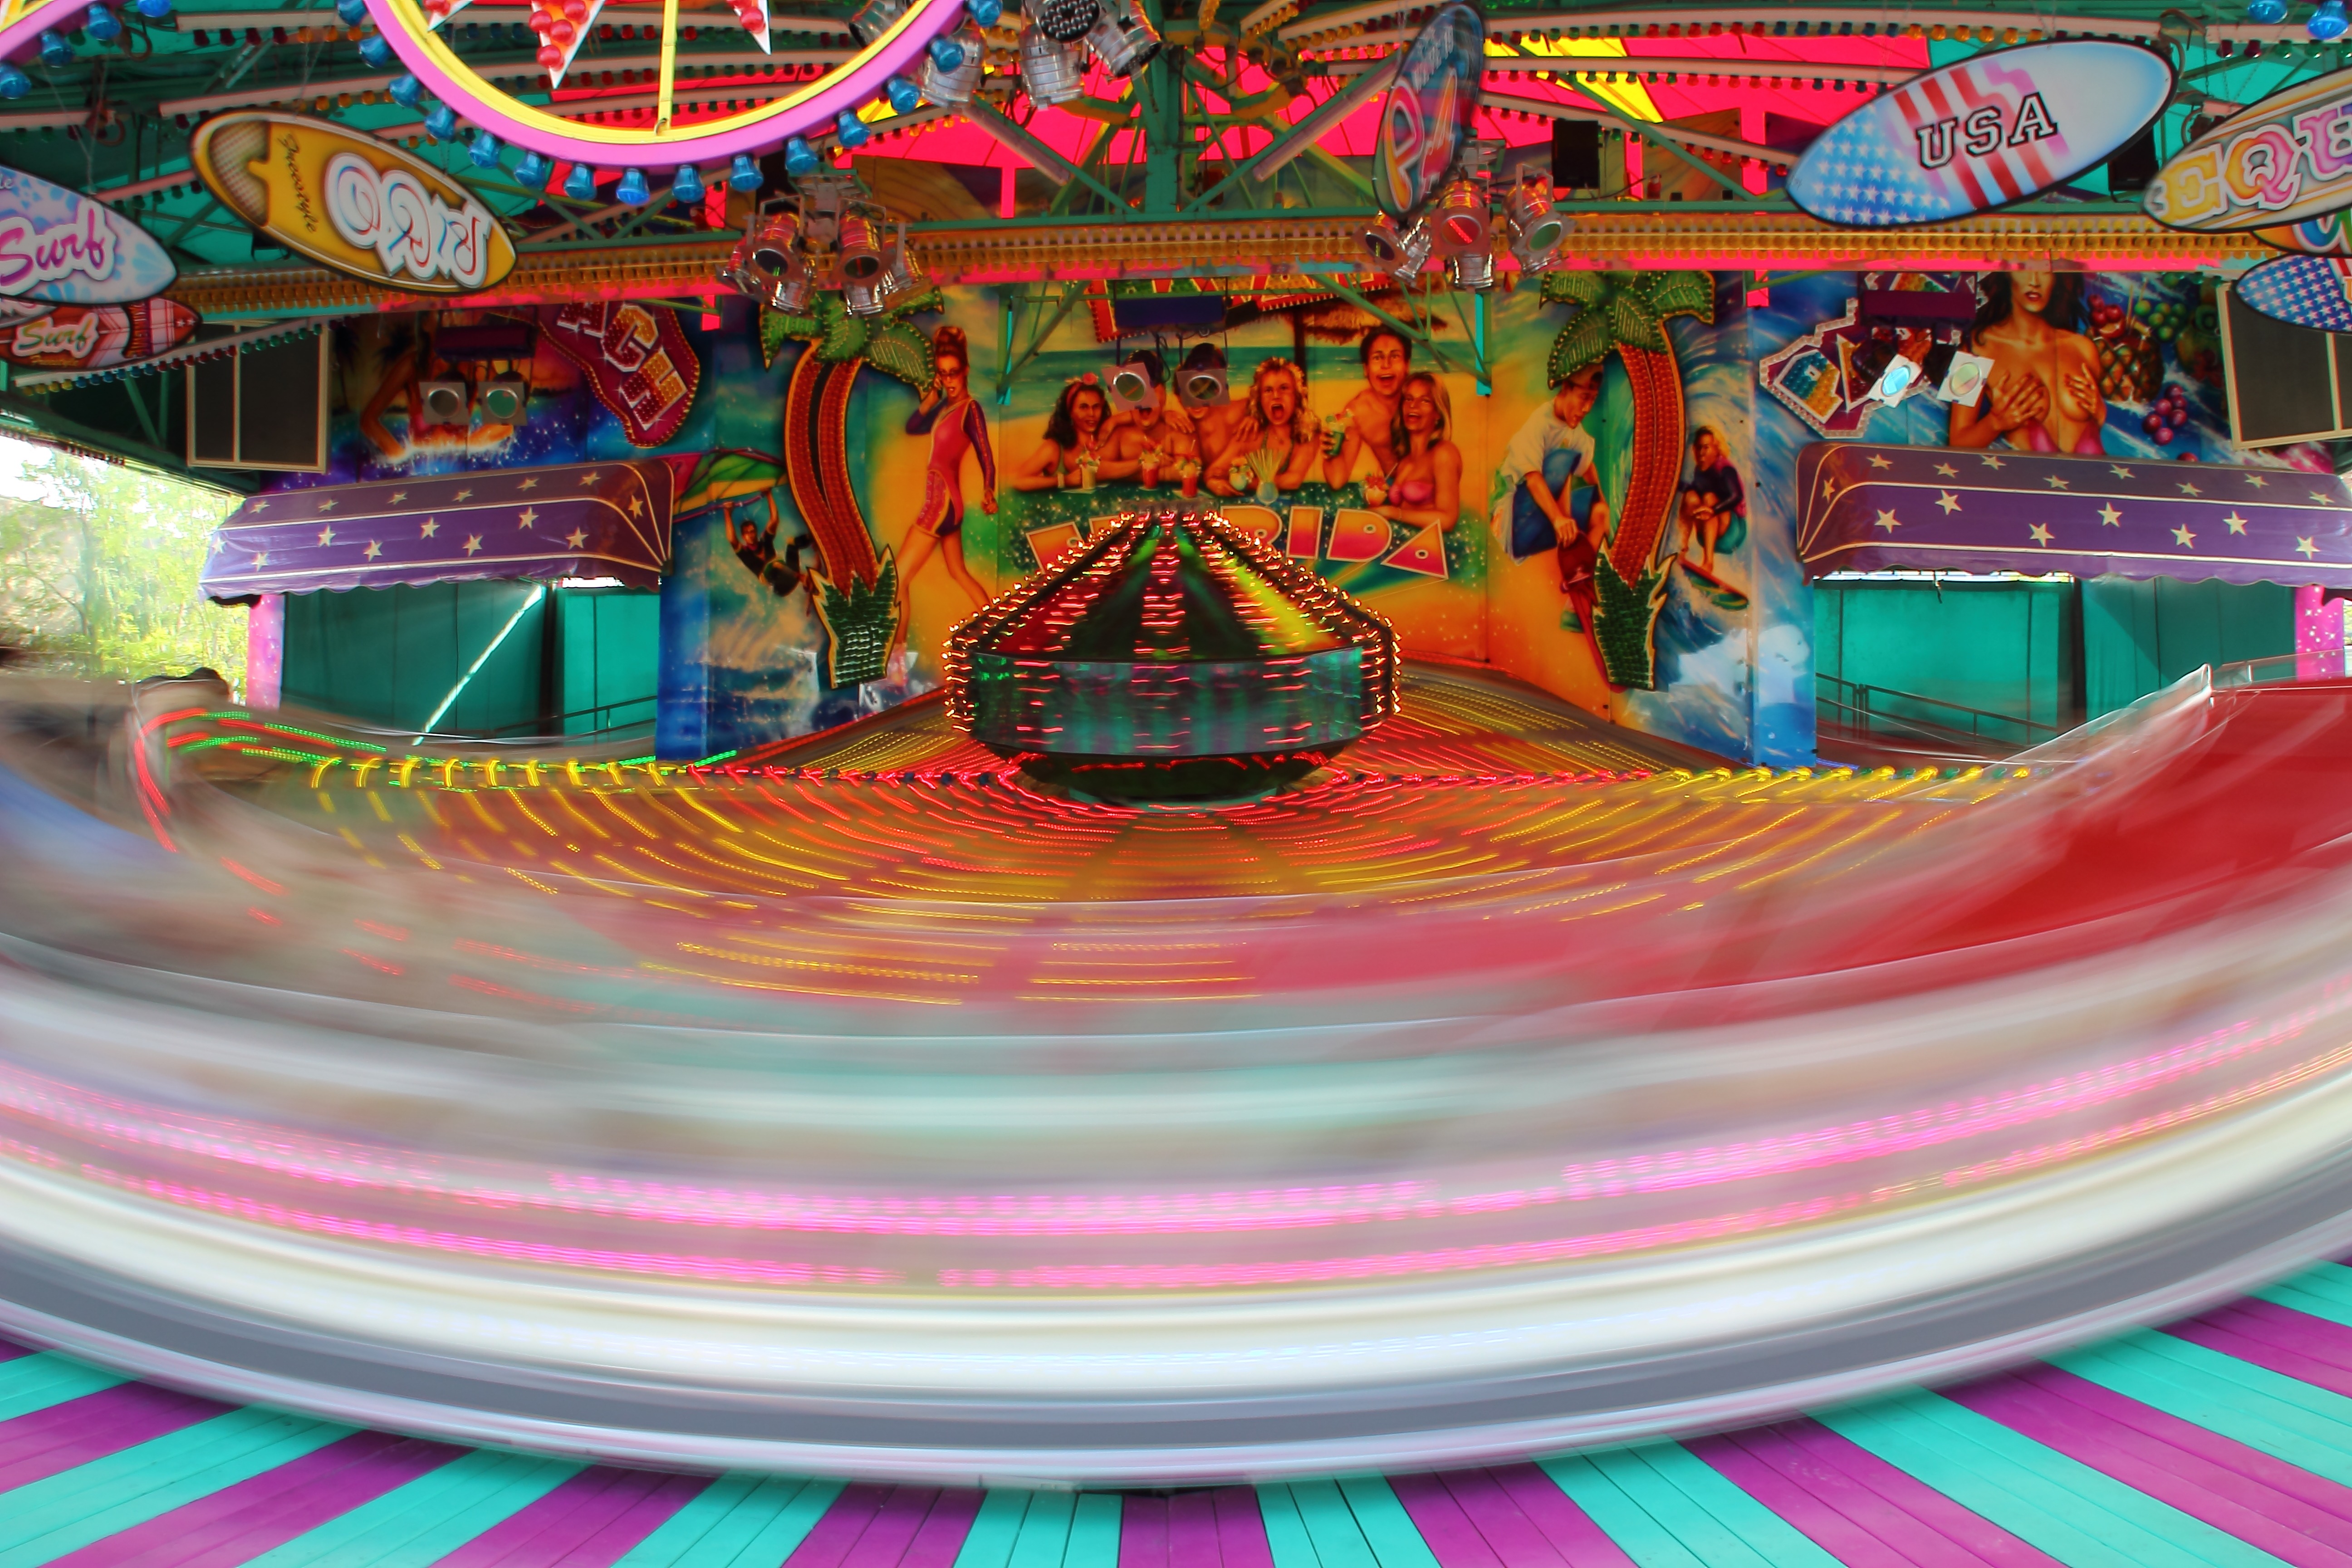
recreation, amusement park, color, park, carousel, colorful, illustration, turn, water park, fast, games, fair, folk festival, year market, amusement ride, outdoor recreation